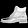
Label: Ankle boot